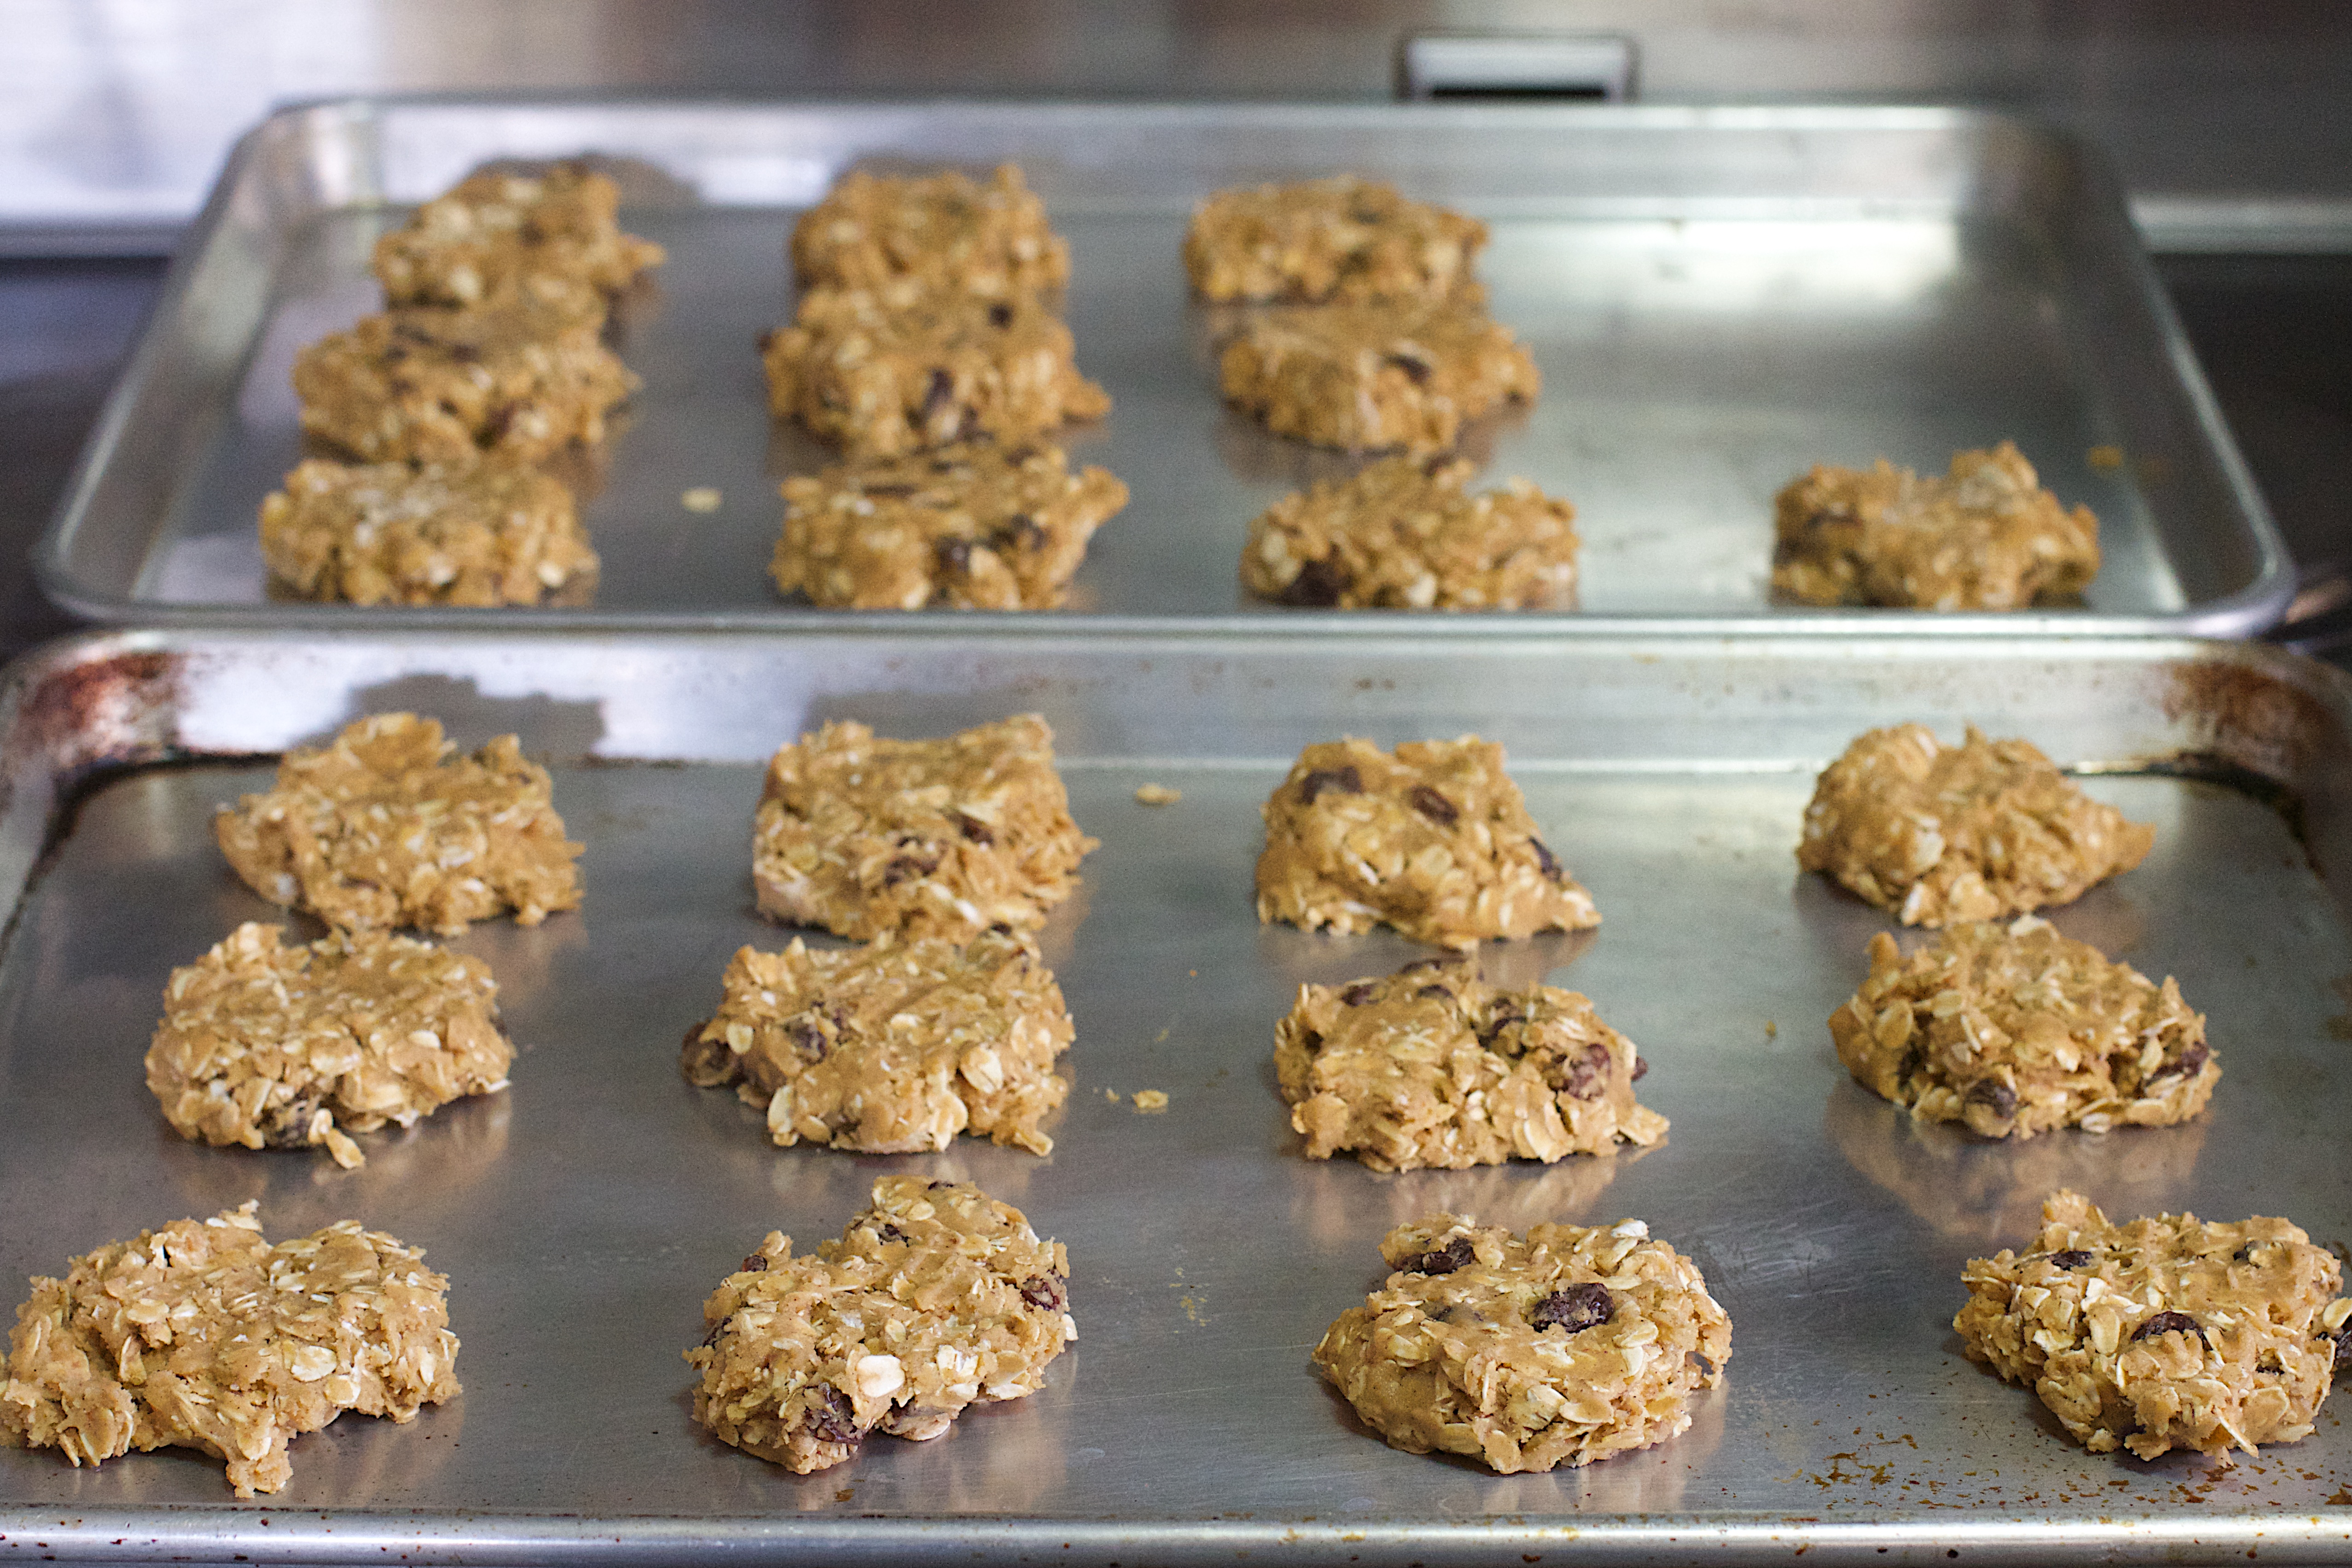
dish, meal, food, produce, breakfast, baking, cookie, dessert, cereal, coconut, baked goods, breakfast cereal, oatmeal raisin cookies, snack food, cookies and crackers, fried food, anzac biscuit